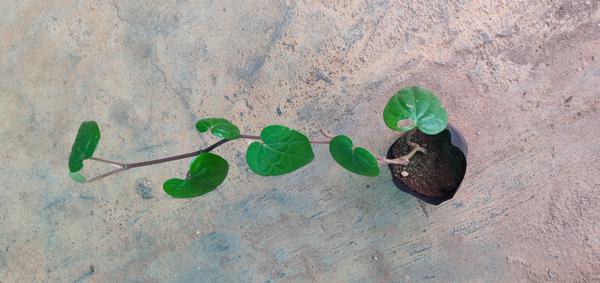
Plant: Betel